Busira River

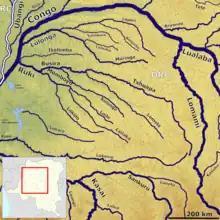
Rivers of the Central DRC

The Busira River is a river in the Democratic Republic of the Congo. It is the main tributary of the Ruki River, which in turn is a tributary of the Congo River.